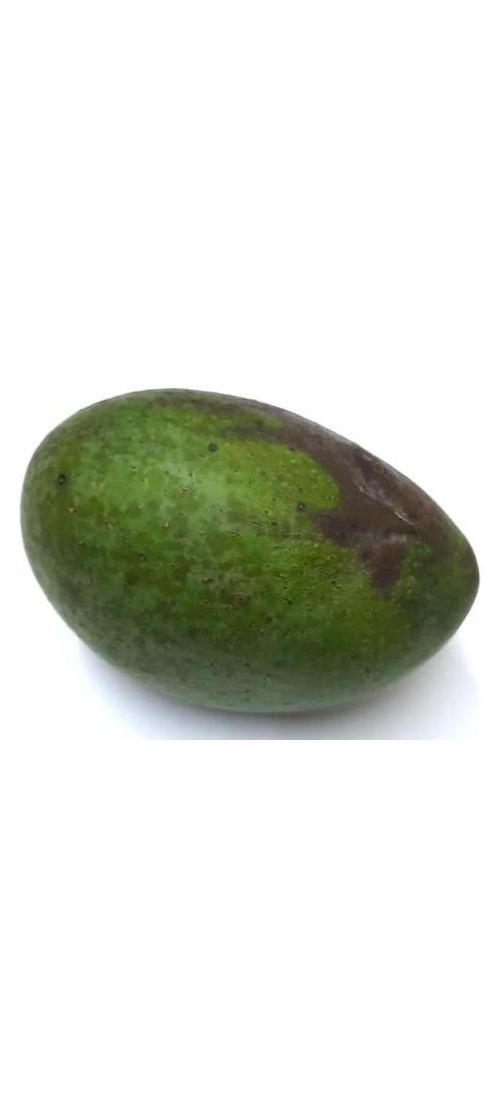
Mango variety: Ashshina Zhinuk